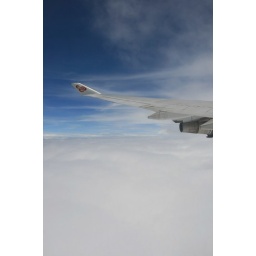
a clear blue sky above the cloud